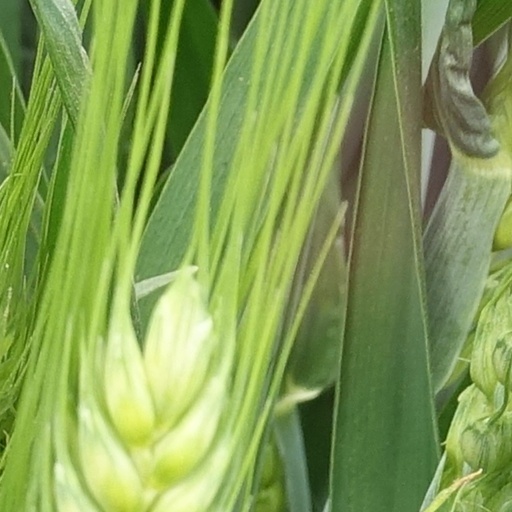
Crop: wheat